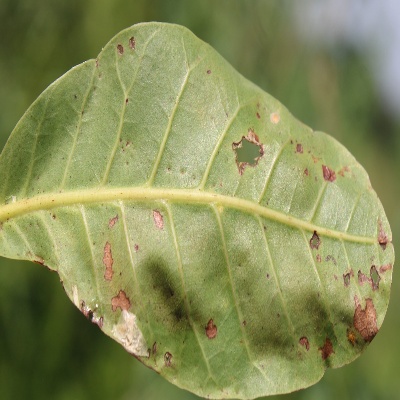
Crop: Cashew
Condition: anthracnose